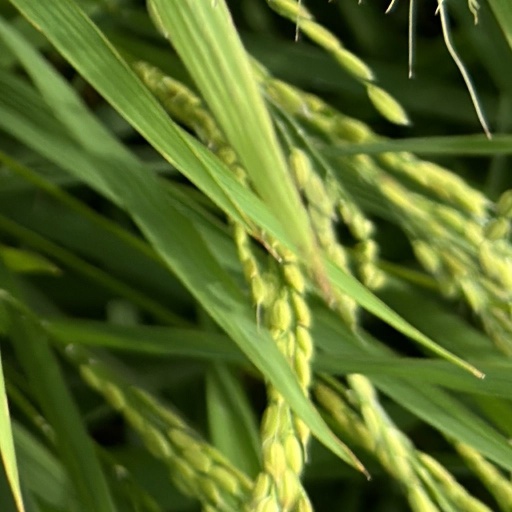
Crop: rice